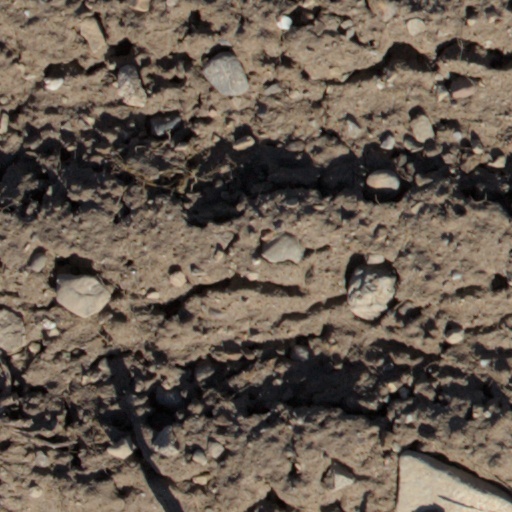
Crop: wheat